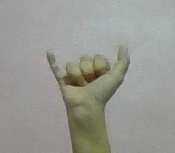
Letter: ya